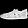
Label: Sandal